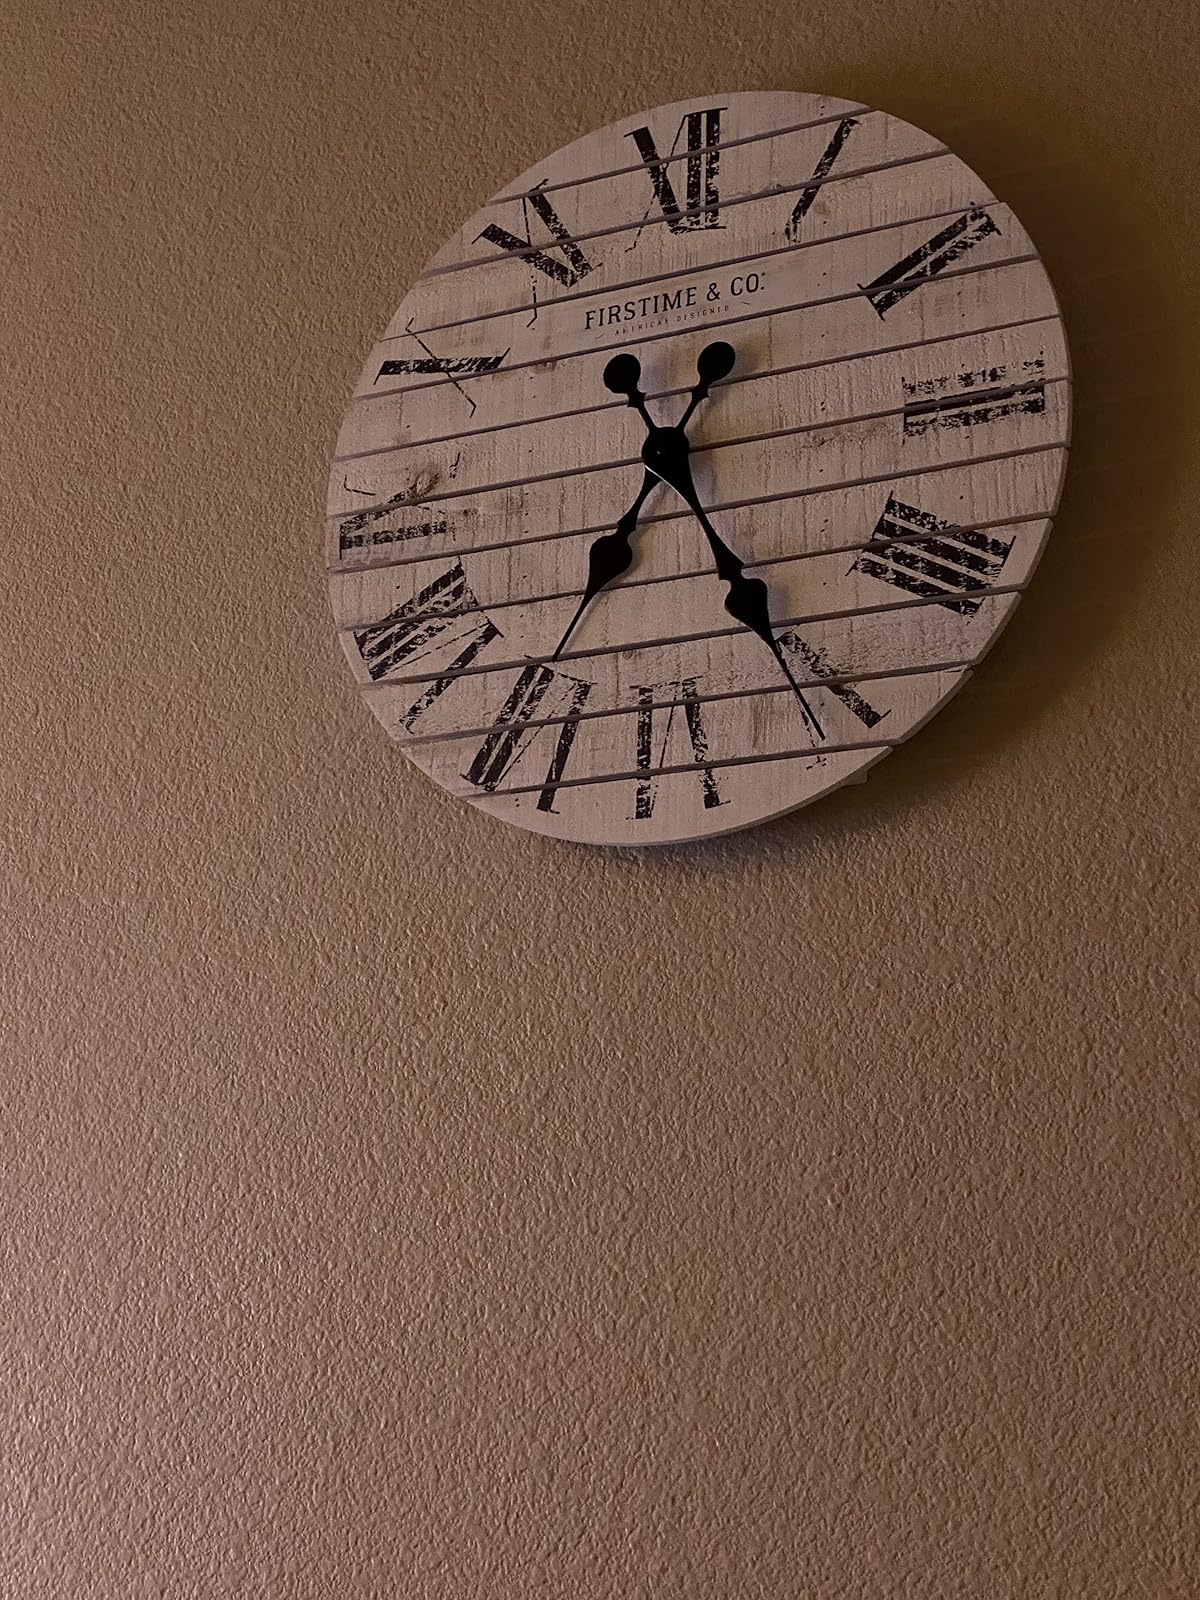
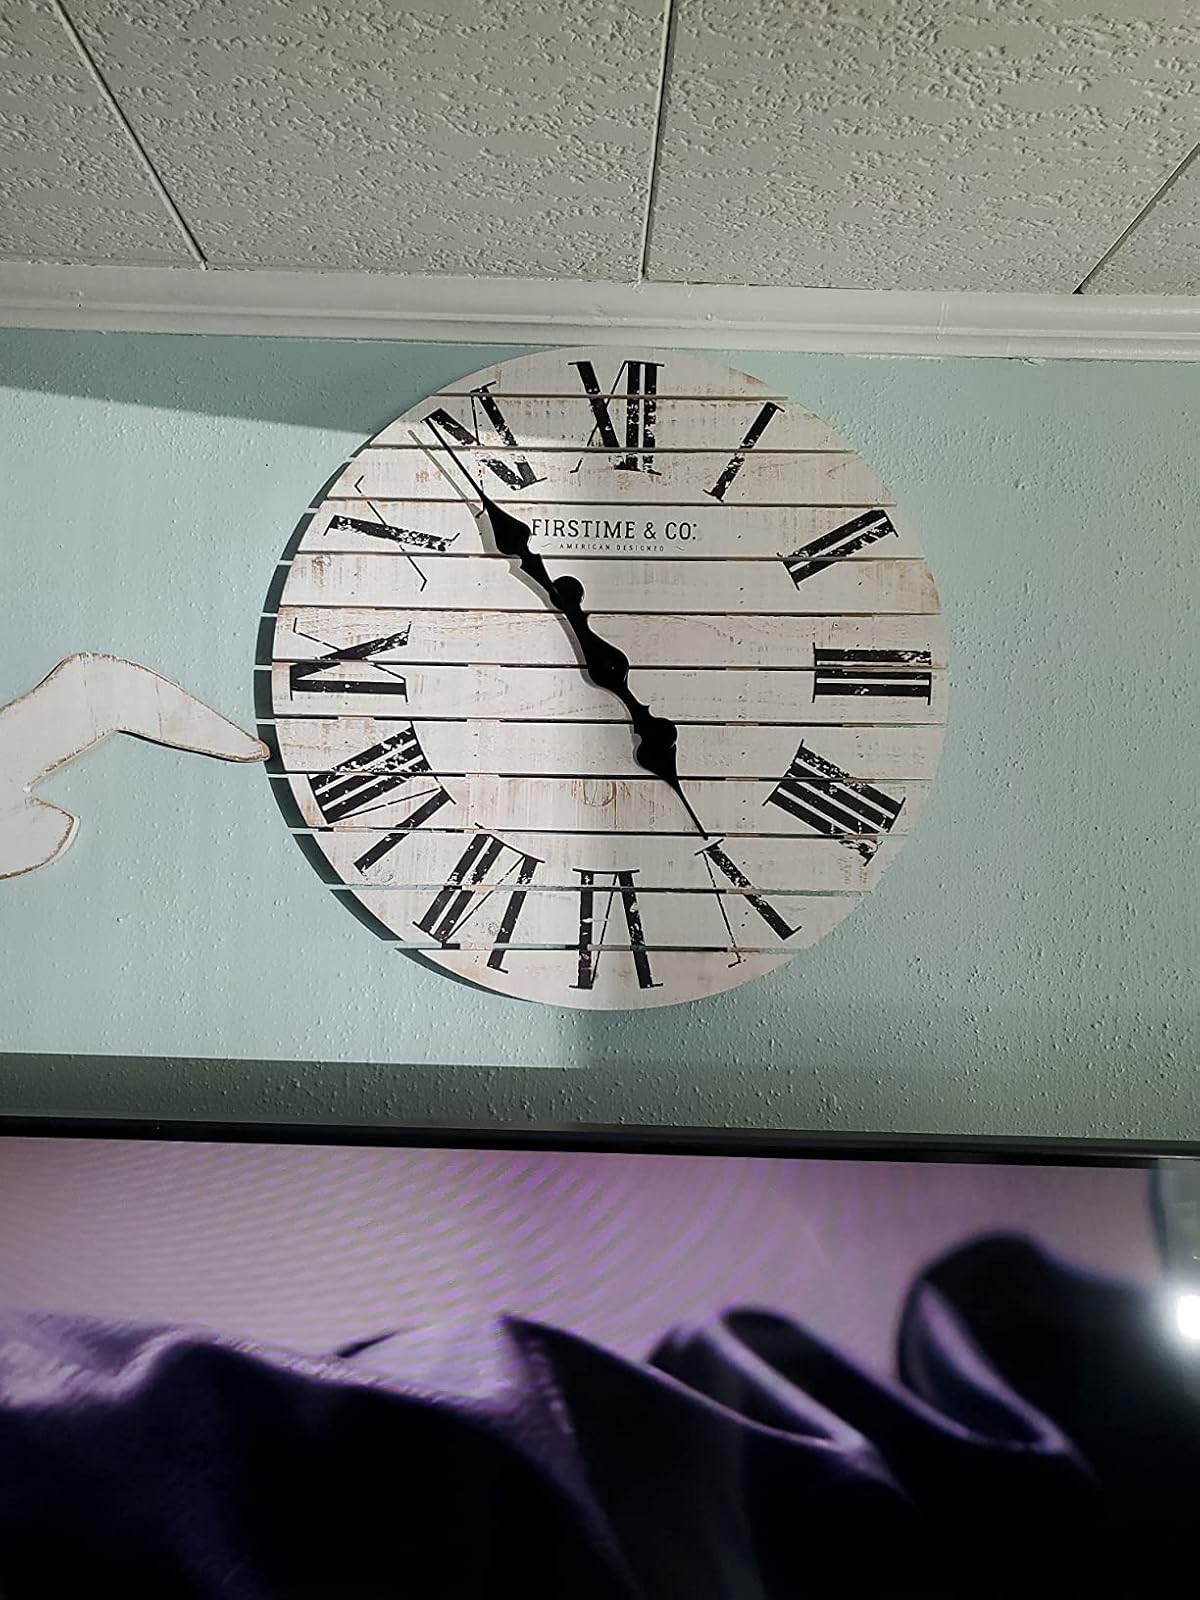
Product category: clock
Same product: yes